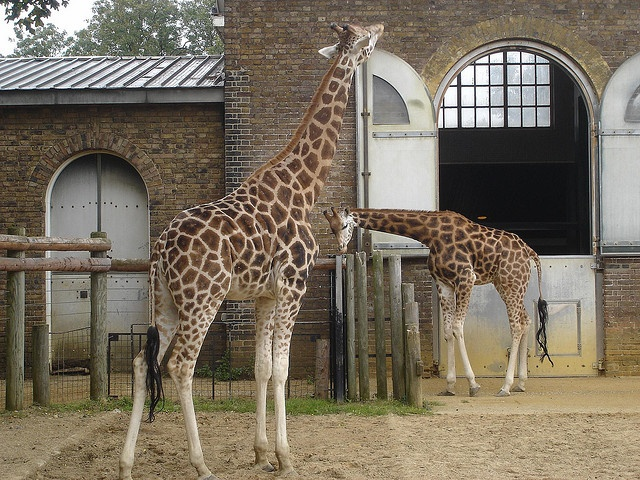
Two giraffes in a zoo enclosure, one is leaning over and licking a pole.
Two giraffes are standing outdoors near a building.
Two giraffes are standing outside a building with tall doors.
A couple of giraffes standing around in a zoo pin.
Two giraffes are standing in the dirt near a building.